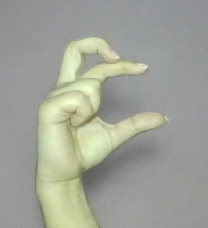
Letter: thal